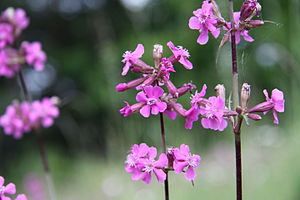
Tjærenellike (art)
Tjærenellike (Silene viscaria)